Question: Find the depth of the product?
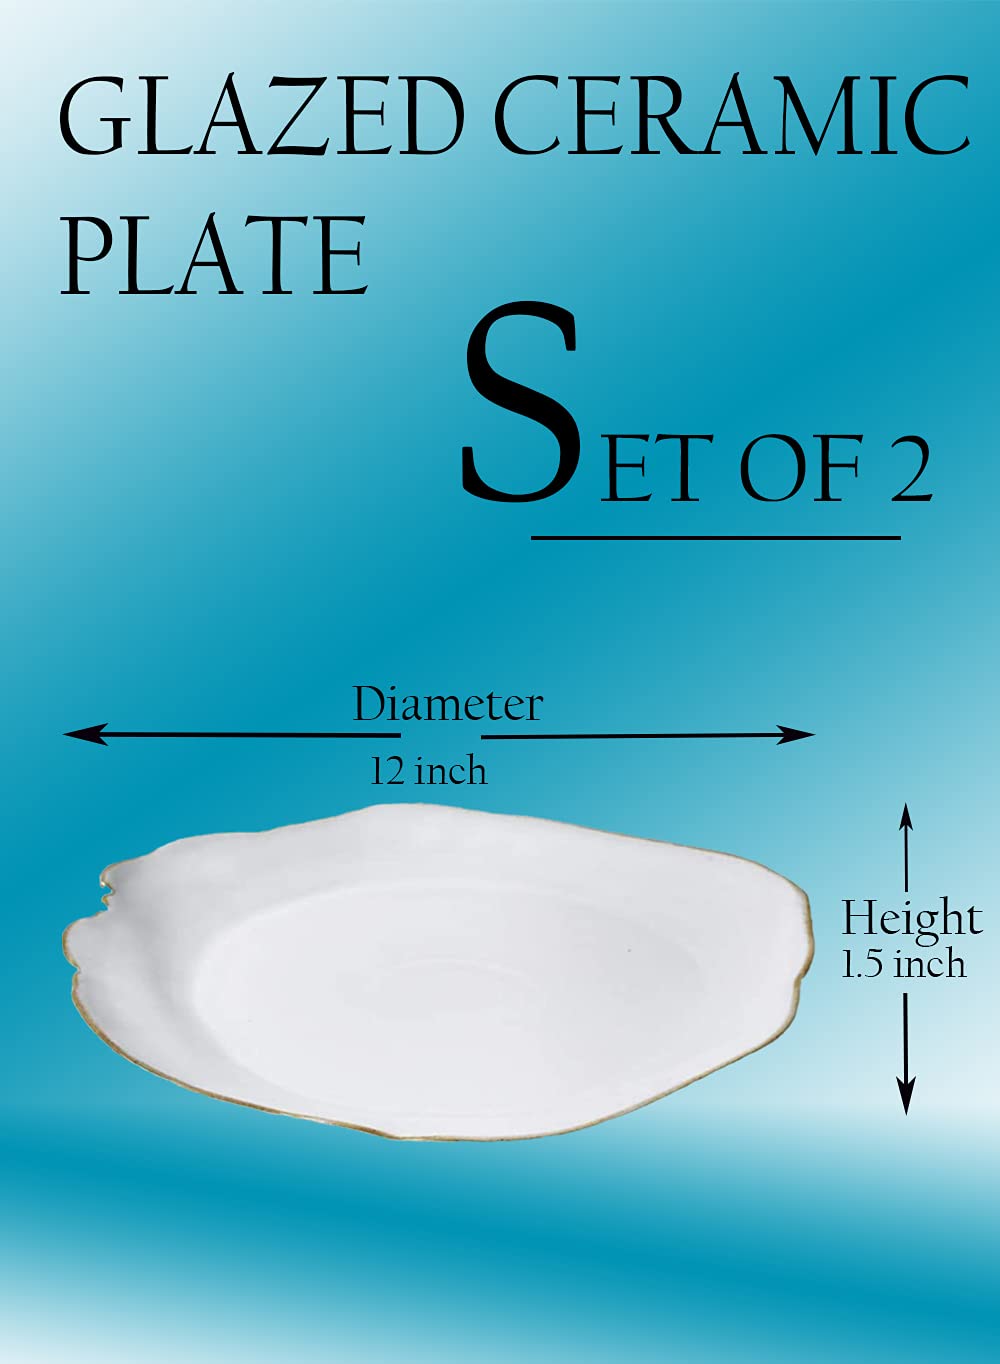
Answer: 12.0 inch